Official Record Store Chart

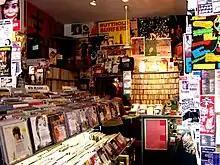
Colour photograph of the outside of a Rough Trade Records store in London.

The Official Record Store Chart is a weekly music chart based on physical sales of albums in almost 100 independent record stores in the United Kingdom, such as Rough Trade, Rounder Records, Jumbo and Sound It Out. It is compiled by the Official Charts Company (OCC), and each week's number one is first announced on Friday evenings on the OCC's official website.